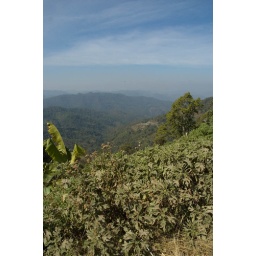
On the road in the mountains near Pai, Thailand. New Year 2005